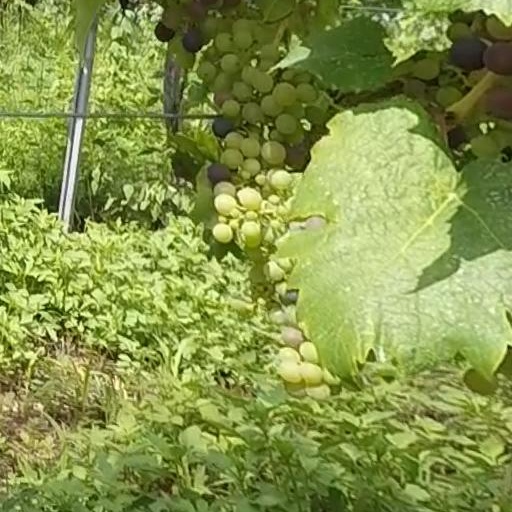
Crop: grape